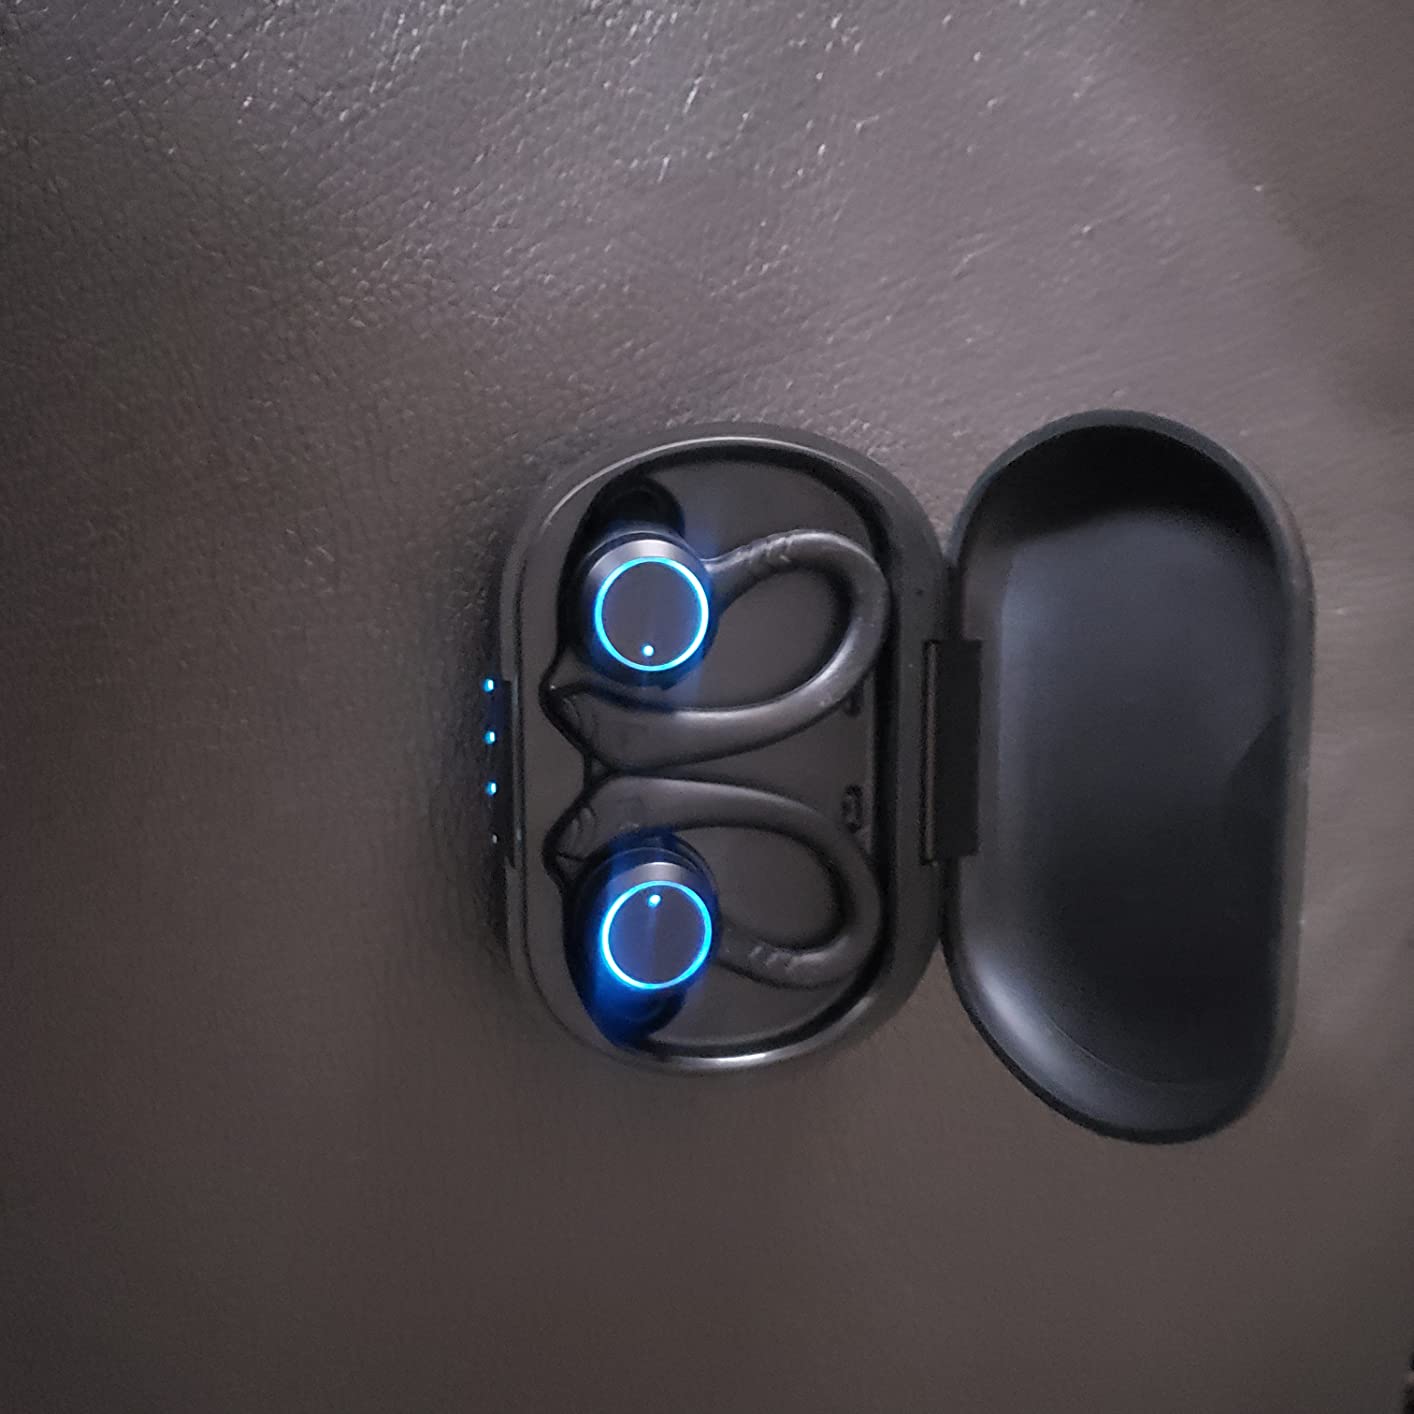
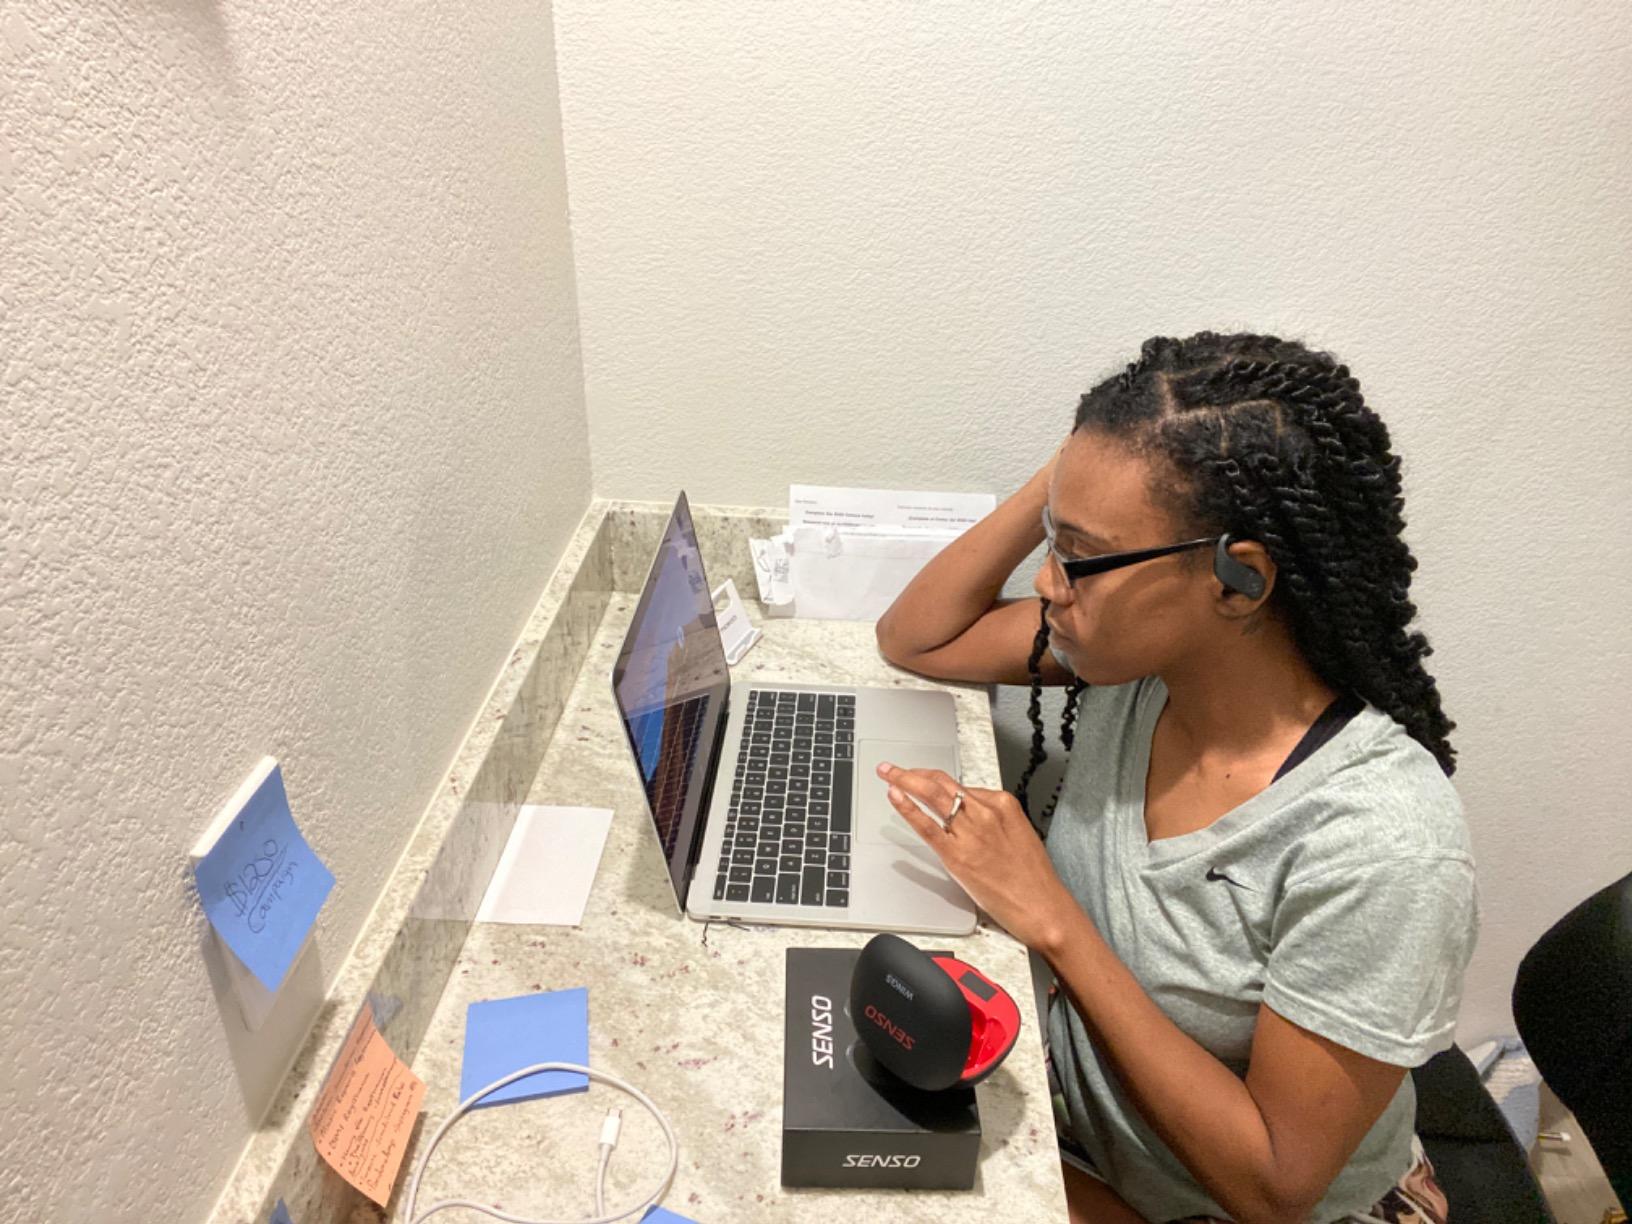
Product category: earbuds
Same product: no